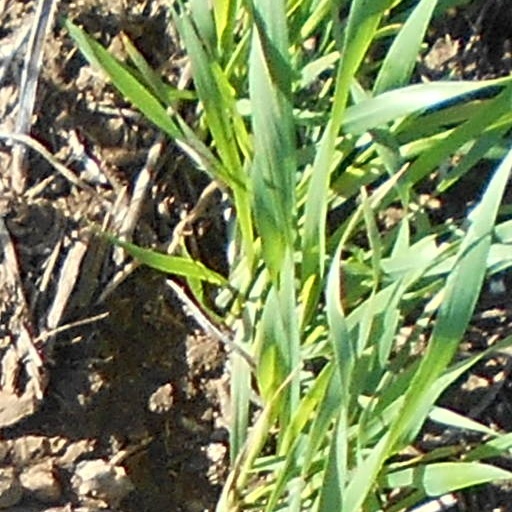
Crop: wheat